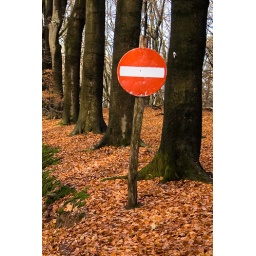
One way street in the forest